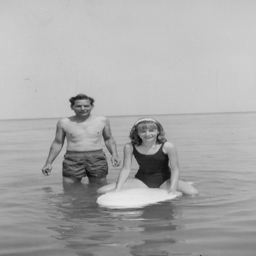
a person in a body of water with a surf board
A man and women who are in the water together.
Standing man and woman on surfboard pose out on the water.
A man and girl that are in the water with a surfboard.
A man and a woman in the water with a board.